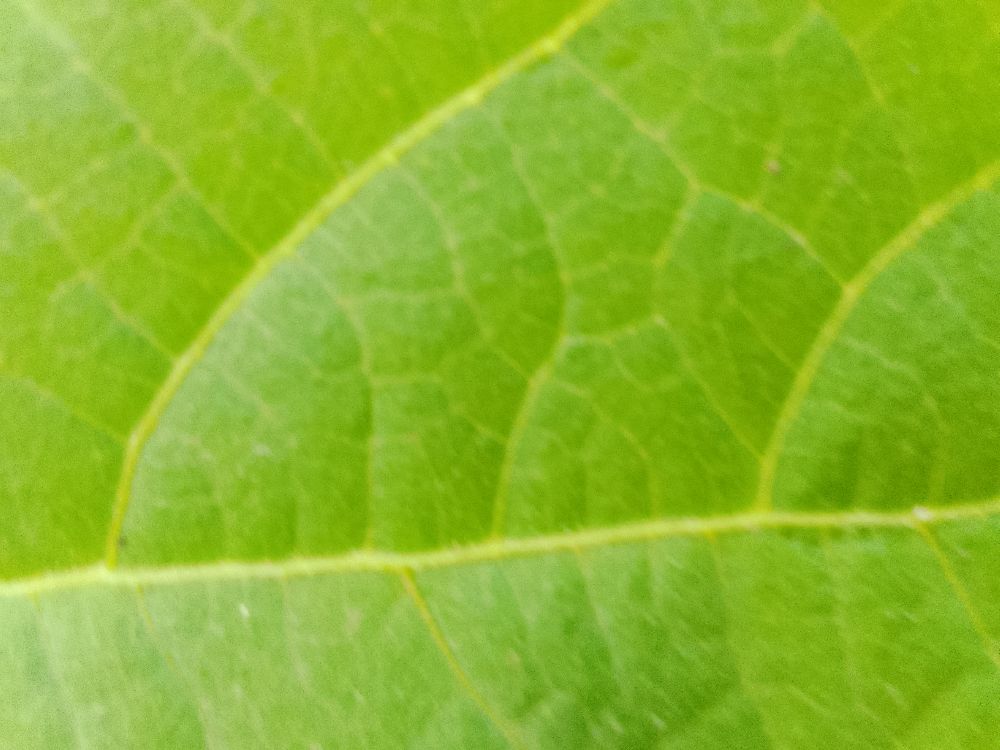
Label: healthy